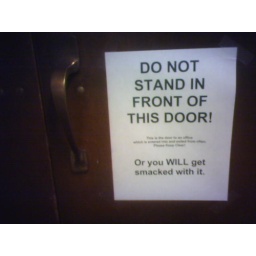
a sign on a door in WTHR.